Giordano Bruno

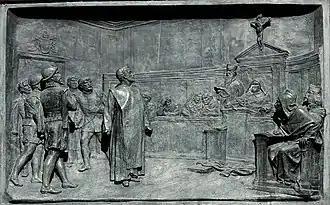
The trial of Giordano Bruno by the Roman Inquisition; bronze relief by Ettore Ferrari, Campo de' Fiori, Rome

Bruno defended himself as he had in Venice, insisting that he accepted the Church's dogmatic teachings, but trying to preserve the basis of his cosmological views. In particular, he held firm to his belief in the plurality of worlds, although he was admonished to abandon it. His trial was overseen by the Inquisitor Cardinal Bellarmine, who demanded a full recantation, which Bruno eventually refused. On 20 January 1600, Pope Clement VIII declared Bruno a heretic, and the Inquisition issued a sentence of death. According to the correspondence of Gaspar Schopp of Breslau, he is said to have made a threatening gesture towards his judges and to have replied: "Maiori forsan cum timore sententiam in me fertis quam ego accipiam" ("Perhaps you pronounce this sentence against me with greater fear than I receive it").